Punavuori

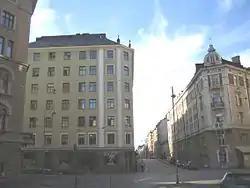
Viiskulma ("five corner") intersection in Punavuori

After World War II, the district went through a process of gentrification. Today Punavuori offers many trendy small shops and bars, nightclubs and restaurants. Important streets include Uudenmaankatu and Iso Roobertinkatu. In the old Helsinki slang, the district is called "Rööperi" (derived from the district's Swedish name).